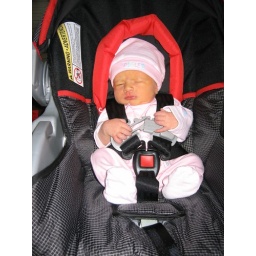
Hardly making a dent in the car seat